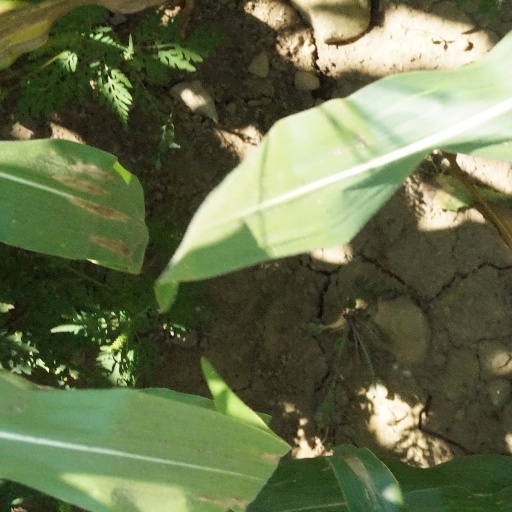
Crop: maize; corn